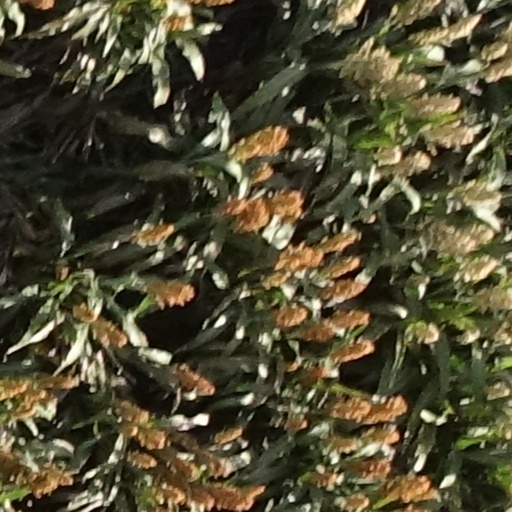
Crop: sorghum